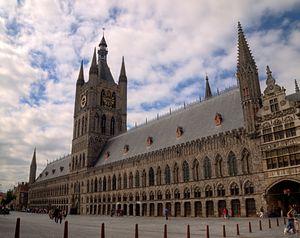
Historiquement, Jusqu'au milieu du XIXᵉ siècle, le textile reste l'activité de fabrication la plus importante d'Europe occidentale et jusqu'au milieu du XVIIIᵉ siècle, la laine et son principal dérivé, le drap, sont la principale activité textile. Il faut distinguer le tissu de laine, étoffe tissée, de types d'étoffes non tissées comme le feutre ou le tricot, autres utilisations communes de la laine. La laine était aussi abondamment utilisée, simplement nettoyée pour le matelassage et le rembourrage.